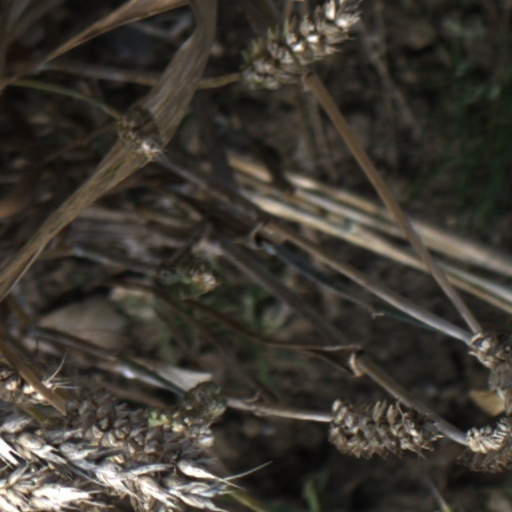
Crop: wheat